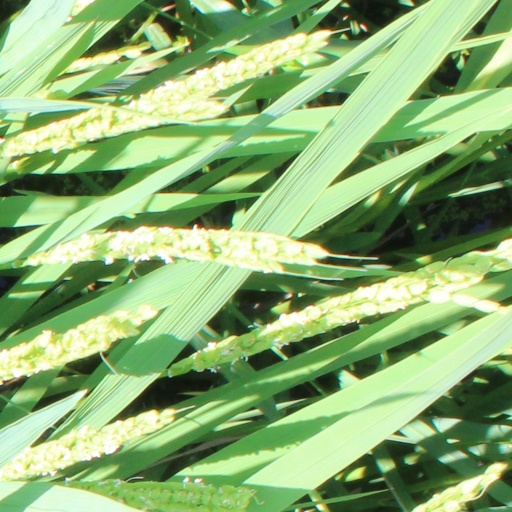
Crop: rice